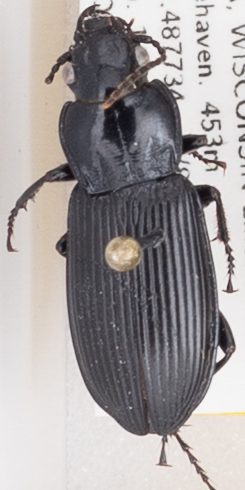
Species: Pterostichus melanarius melanarius
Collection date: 2018-08-14
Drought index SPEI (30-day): -0.03
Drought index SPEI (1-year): -0.3
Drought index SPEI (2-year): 1.106